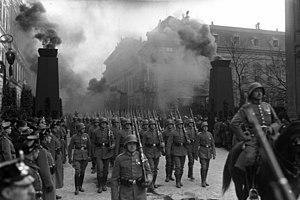
Défilé militaire funèbre
Friedrich Ebert est un homme d'État allemand, né à Heidelberg le 4 février 1871 et mort à Berlin le 28 février 1925.